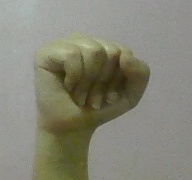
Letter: saad